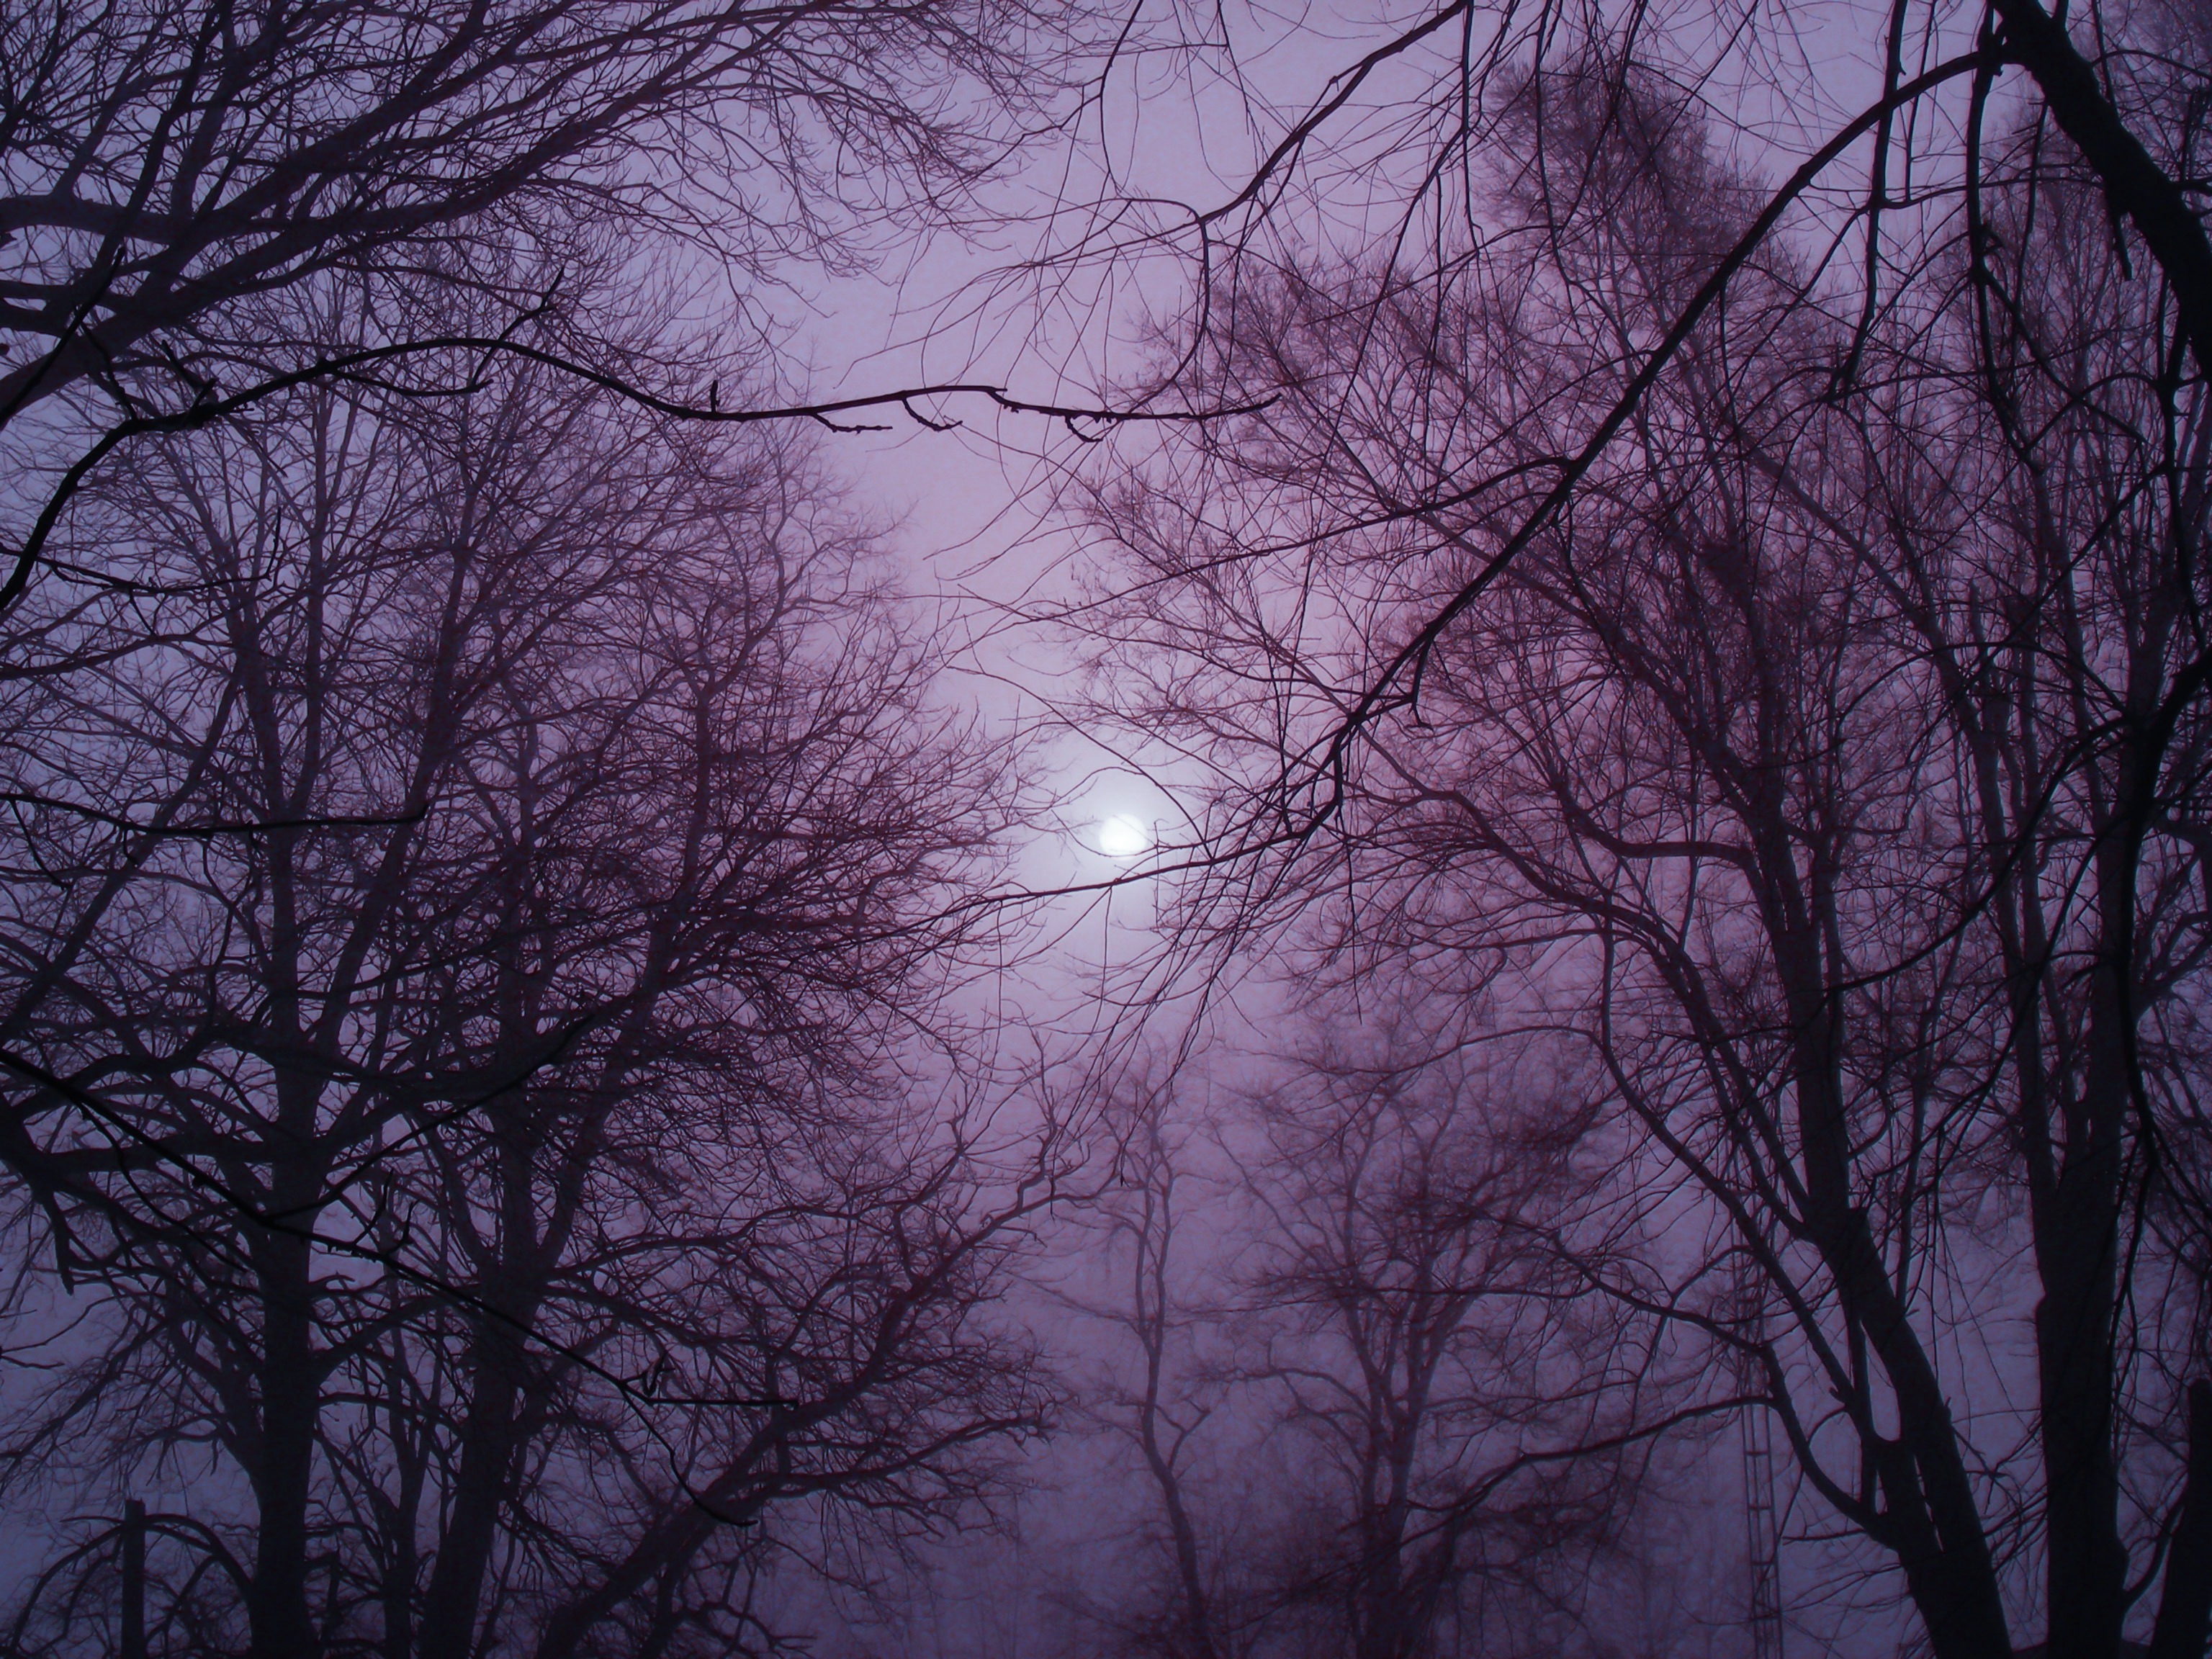
tree, nature, forest, branch, cold, winter, plant, sky, sun, fog, sunrise, mist, morning, dawn, atmosphere, foggy, dark, dusk, evening, weather, darkness, moonlight, trees, woods, outside, branches, ohio, silhouettes, tiffin, morning light, morning sun, atmospheric phenomenon, woody plant, forest in winter, dormant trees